HMS Queen Mary

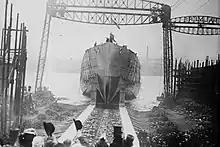
Launch of "Queen Mary" at Palmer's Shipbuilding

"Queen Mary" was ordered, together with the four battleships of the , under the 1910–11 Naval Programme. As was the usual pattern of the time, only one battlecruiser was ordered per naval programme. She differed from her predecessors of the "Lion" class in the distribution of her secondary armament and armour and in the location of the officers' quarters. Every capital ship since the design of the battleship in 1905 had placed the officers' quarters closer to their action stations amidships; after complaints from the Fleet, "Queen Mary" was the first battlecruiser to restore the quarters to their traditional place in the stern. In addition, she was the first battlecruiser to mount a sternwalk.